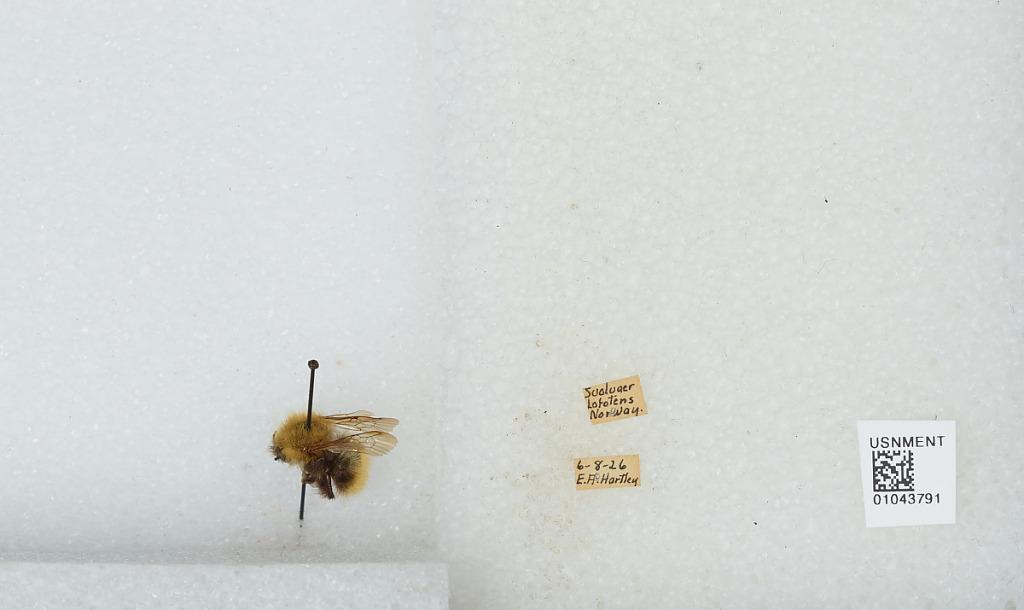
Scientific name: Bombus sp.
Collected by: E. Hartley
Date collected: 1926-8-6
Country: Norway
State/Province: Nordland
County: Vågan
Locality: Svolvaer, Lofotens
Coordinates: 68.2353, 14.5636